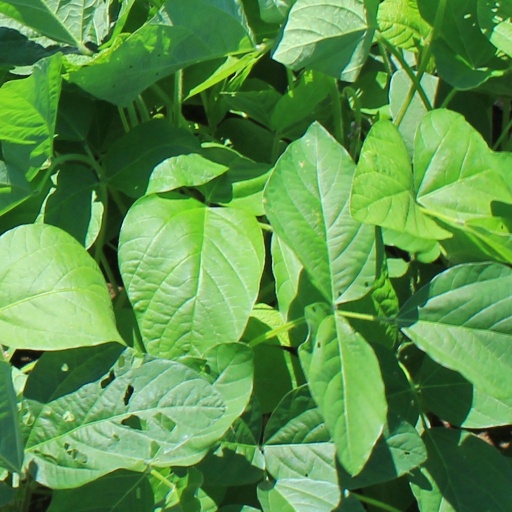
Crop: soybean